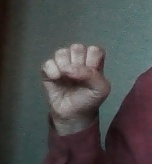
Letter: saad